Cotuí

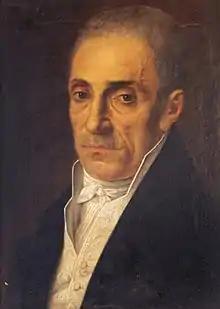
Juan Sánchez Ramírez

In May 1655 Hispaniola was invaded by more than ten thousand English, with the aim of storming the capital and then seizing the entire island. Thirty-seven specialized Cotuisan lancers moved to Santo Domingo to defend the city, their swords wreaked havoc on the invaders to prevent the city of Santo Domingo from being taken over. Cotui was also the birthplace of Juan Sánchez Ramírez known for being the commander in the battle of Palo Hincado on November 7, 1808. Juan Sánchez Ramírez was placed as the leader of the Dominicans to defeat the French in the memorable battle, who under his leadership expelled the French from this territory through the historical struggle called La Reconquista.